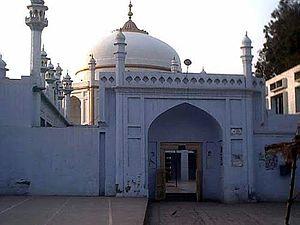
Hujra Shah Muqeem est une ville pakistanaise, située dans le district d'Okara, dans le nord de la province du Pendjab. Elle est située dans le tehsil de Dipalpur.